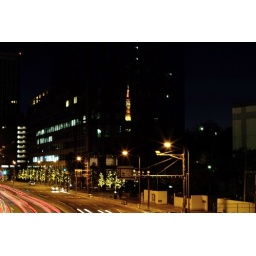
reflected in the glass wall